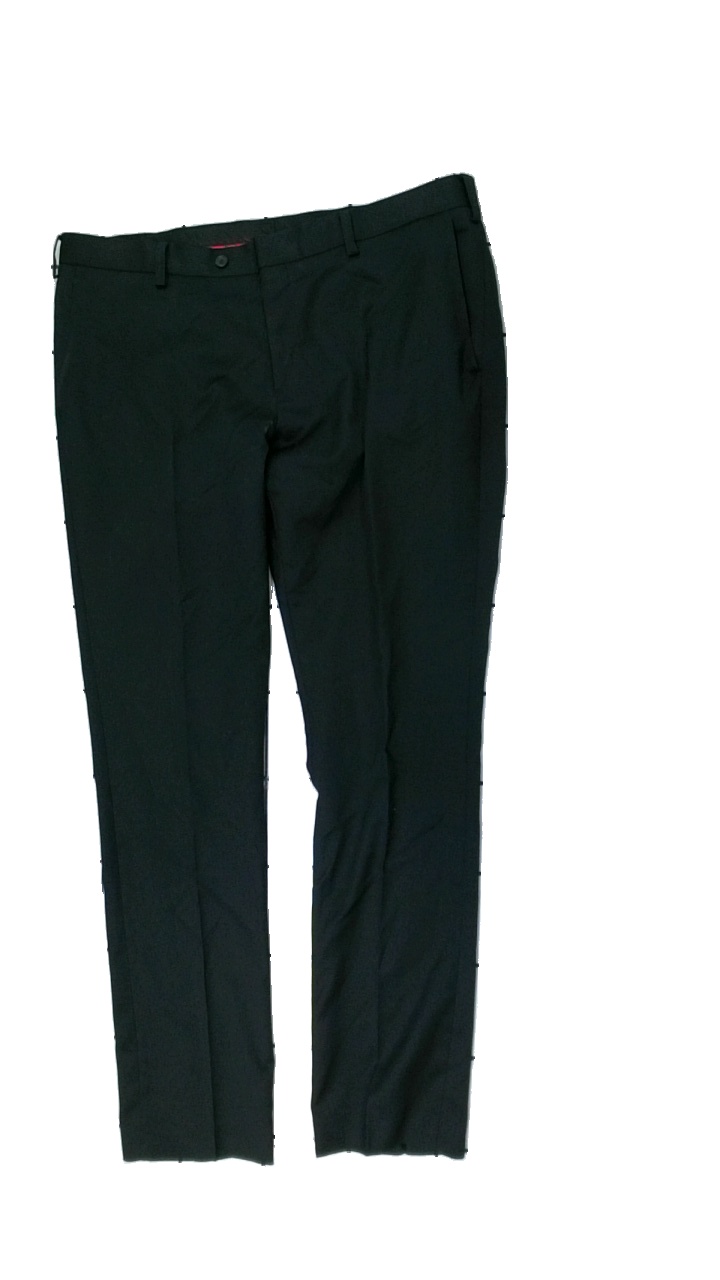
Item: Trousers (Men)
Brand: Missing
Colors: Black
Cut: Regular
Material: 53% polyester, 45% wool, 2% lycra
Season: All
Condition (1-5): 3
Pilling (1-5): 4
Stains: Minor
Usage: Export
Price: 50-100